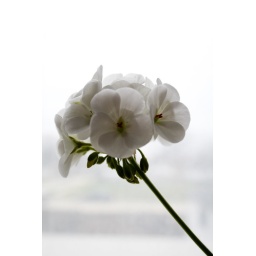
This is a flower from one of the geraniums i kept alive in my window sill from last summer.